Antonio Beato

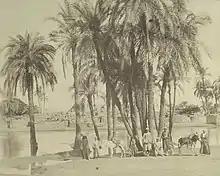
Village of Karnak, photograph by Beato, 1880s

Antonio Beato (c. 1832–1906), also known as Antoine Beato, was an Italian-British photographer. He is noted for his genre works, portraits, views of the architecture and landscapes of Egypt and other locations in the Mediterranean region. He was the younger brother of photographer Felice Beato (1832–1909), with whom he sometimes worked. Antonio and his brother were part of a small group of commercial photographers who were the first to produce images of the Orient on a large scale.